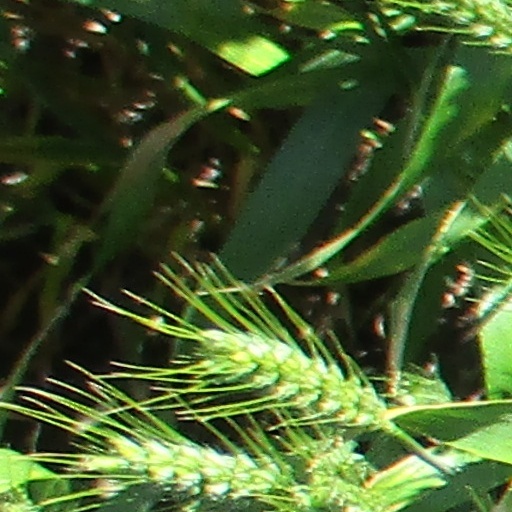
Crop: wheat